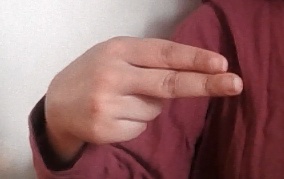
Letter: ain